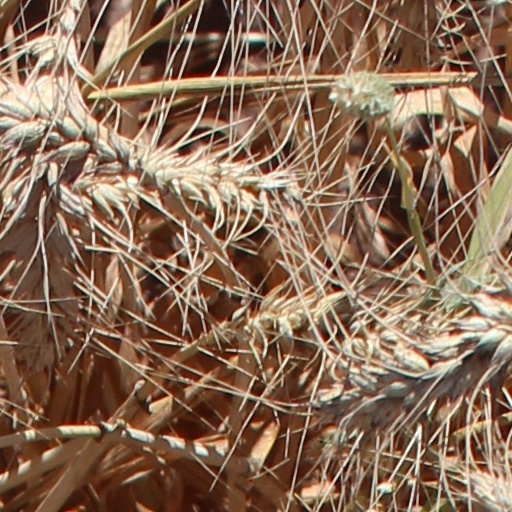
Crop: wheat